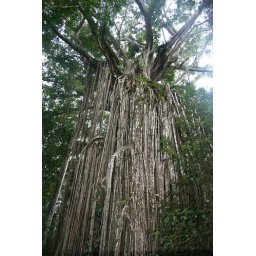
atherton table lands famous fig tree one of the most impressive things I have seen in Australia